Daniel M. Harkness

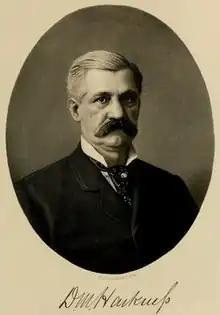

Daniel M. Harkness (September 26, 1822 – August 5, 1896) was an American merchant and businessman in Ohio. He played a role in the formation of Standard Oil in Ohio.